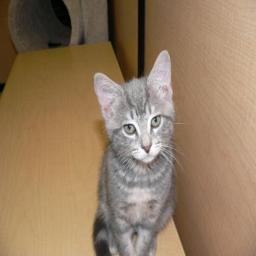
Animal: cats